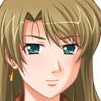
Portrait style: Anime Portrait